Luxembourg

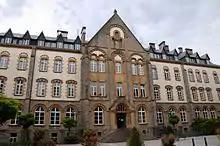
The University of Luxembourg is the only university based in the country.

Luxembourg is largely multilingual. According to 2021 census data, 48.9% of citizens claimed Luxembourgish as their main language, 15.4% Portuguese, 14.9% French, 3.6% English, 3.6% Italian, 2.9% German and 10.8% different languages (the most spoken ones being Spanish, Arabic, Dutch, Russian, Polish and Romanian).